Ernest Thayer

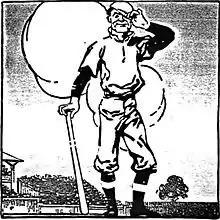
Illustration of "Casey at Bat"

The first public performance of the poem was on August 14, 1888, by actor De Wolf Hopper, on Thayer's 25th birthday. Thayer recited of the poem at a Harvard class reunion in 1895.